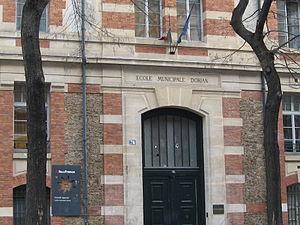
Entrée principale du lycée Dorian, au 74 avenue Philippe Auguste dans le XIe arrondissement de Paris.
Le lycée Dorian est un établissement éducatif polyvalent du 11ᵉ arrondissement de Paris, fondé en 1887, et à vocation scientifique et technologique.
Cet article dresse la liste des collèges et lycées de Paris.